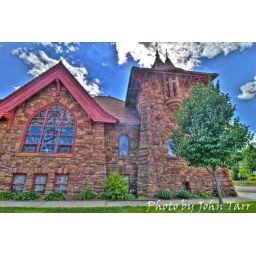
A colorful HDR image of a strange block church with dark blue sky's. Photography by John Tarr in Ohio.